Coraopolis Bridge

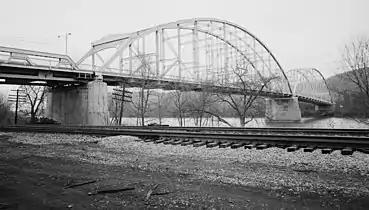
Coraopolis Bridge with newer pony truss at left, from SE (Coraopolis side)

The superstructure was erected by the Baird Brothers, John and William, who first advertised in the Pittsburgh and Allegheny City Directory in 1886 as contractors located at Home and Valley Streets. In the 1891 and 1892 editions of the Directory they were listed as bridge builders; their listings no longer appeared by 1900, and by 1911 William Baird had left the construction business and had begun managing a hotel.